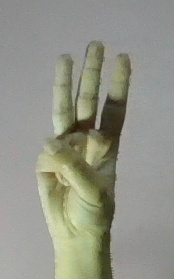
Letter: thaa